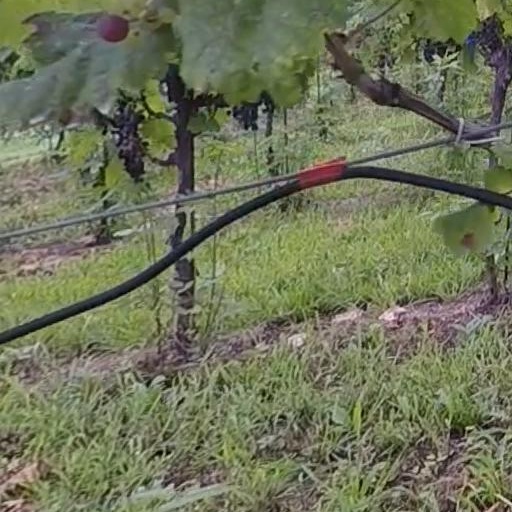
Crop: grape